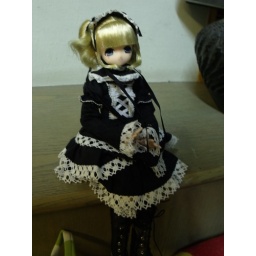
A Azone PureNeemo Miu in black lolita dress and highboots, right out of the box...